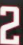
Number: 2